Joseph Masters

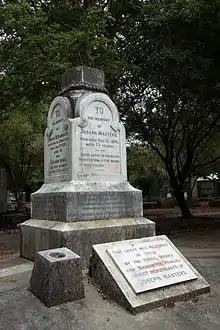
Joseph Masters grave site

Joseph Masters (1802 – 21 December 1873) was a New Zealand cooper, community leader, farmer, politician, and writer. Born in Derby, Derbyshire, England, he is the namesake of Masterton, New Zealand. He had three daughters, including one named Mary-Ann.